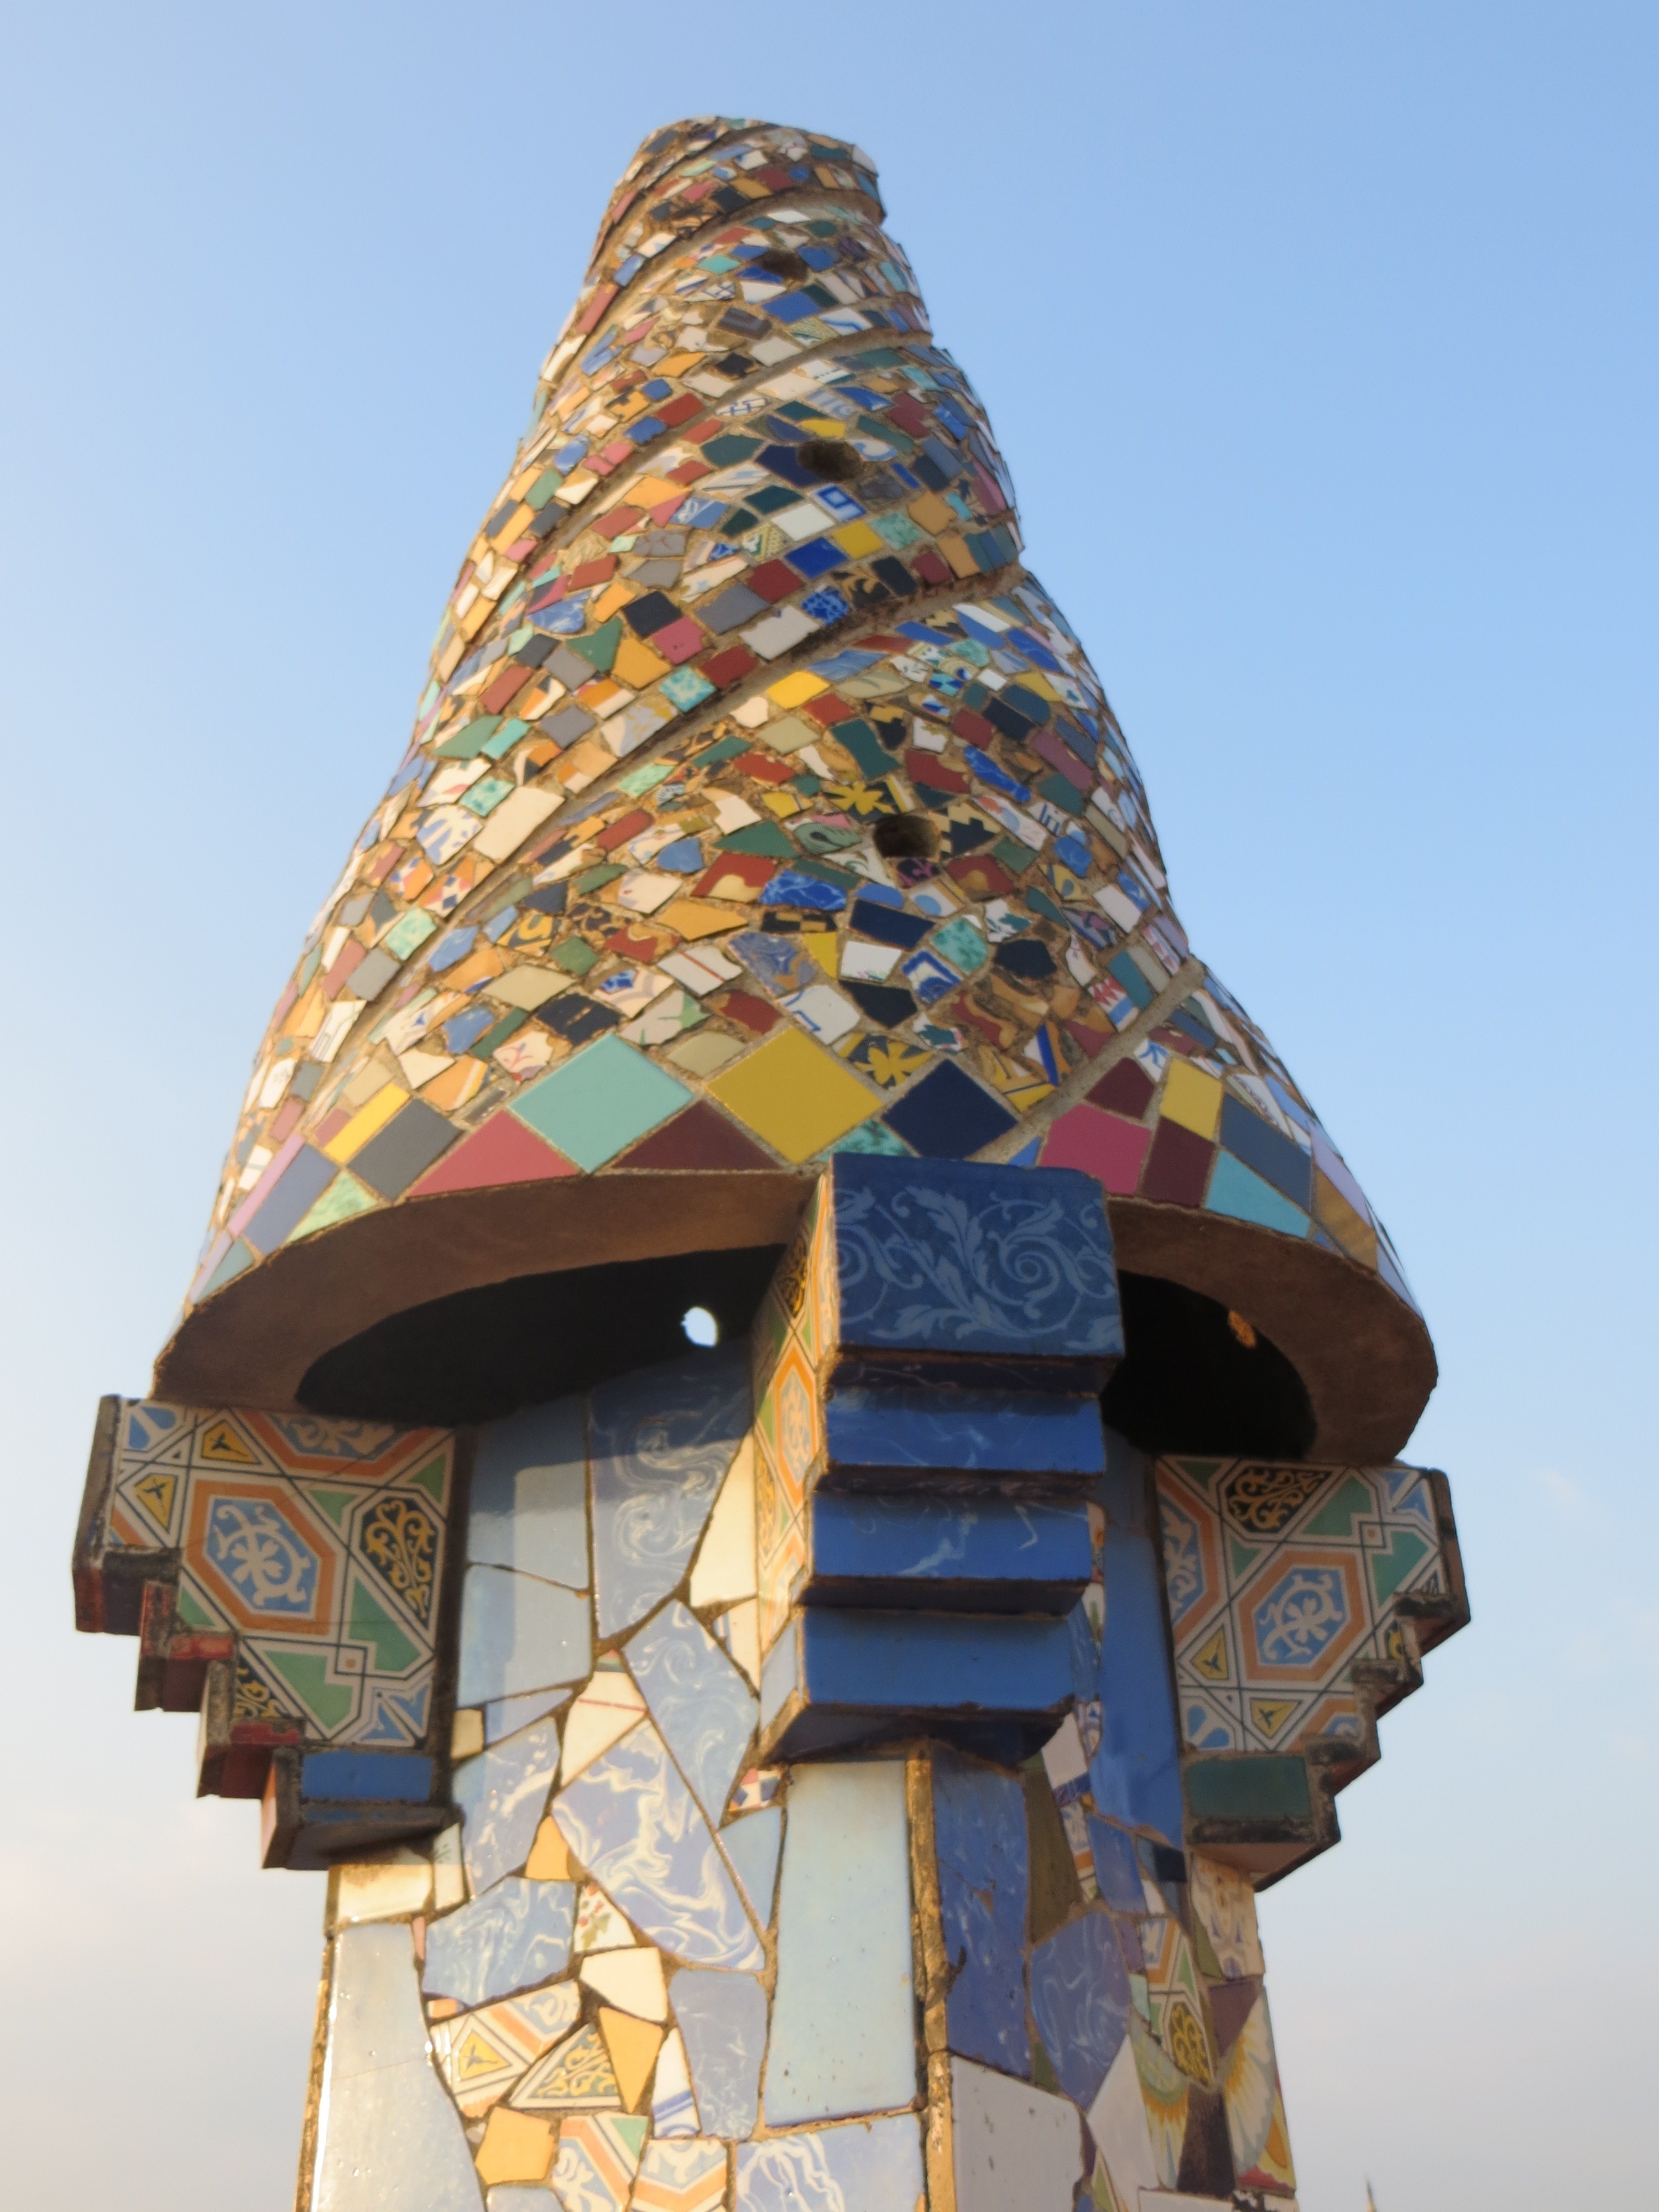
monument, tower, landmark, barcelona, place of worship, sculpture, art, spain, temple, gaudi, hindu temple